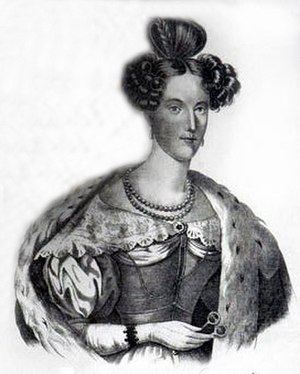
Maria Anna af Sachsen
Maria Anna af Sachsen var en tysk prinsesse af Sachsen, der var storhertuginde af Toscana fra 1824 til 1832 som ægtefælle til storhertug Leopold 2. af Toscana.